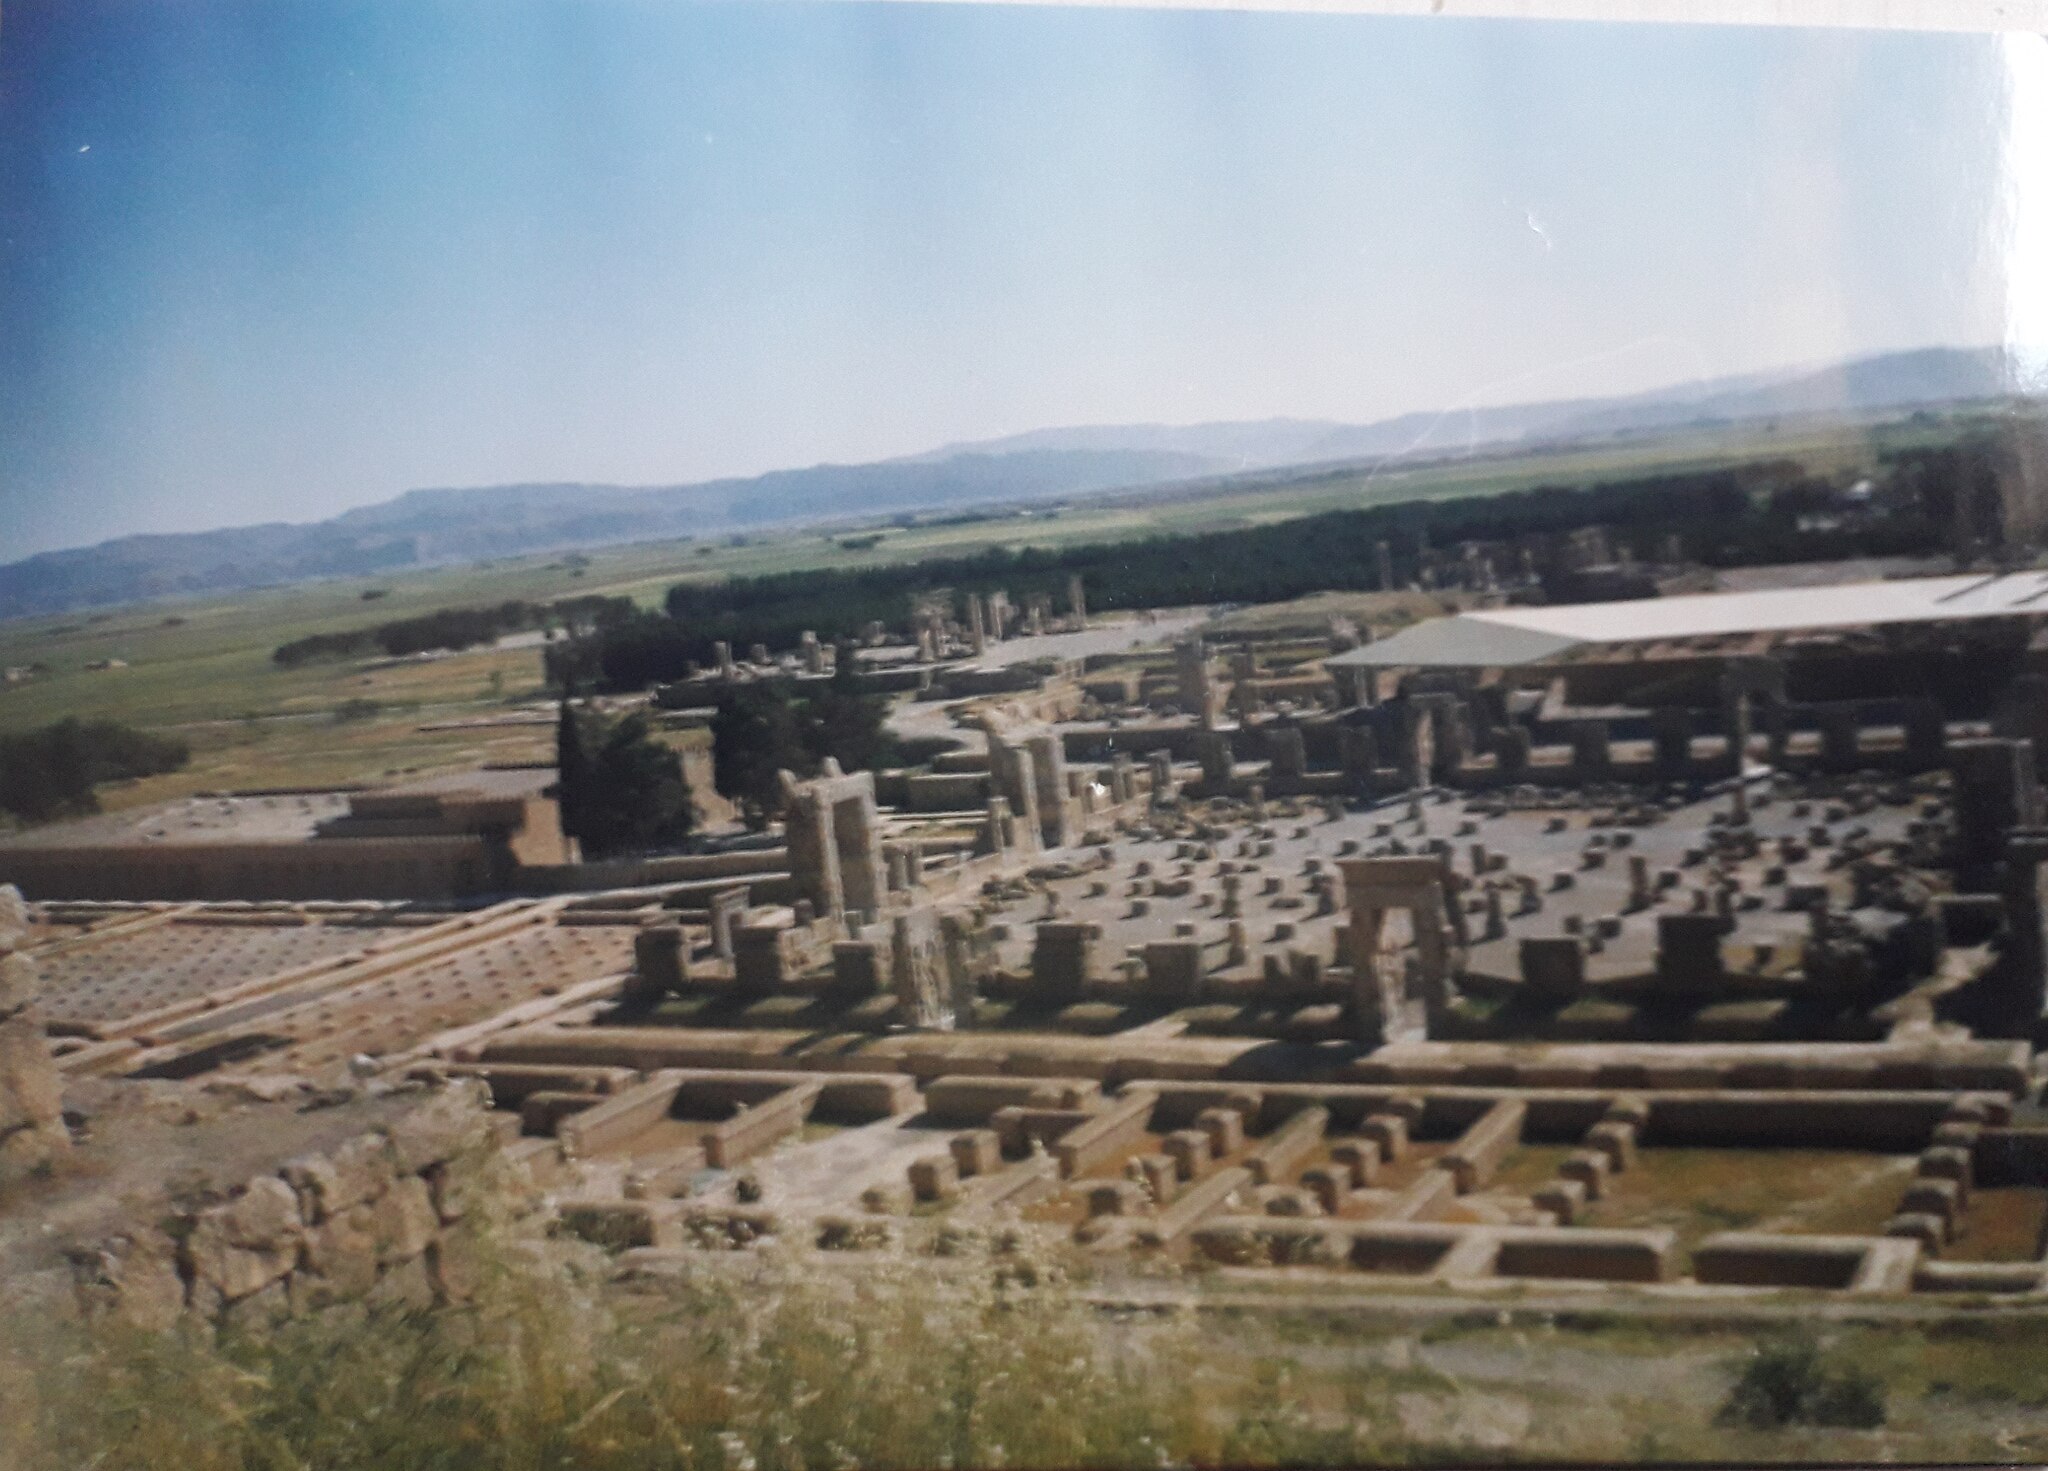
Title: Takhtejmshid2
Date: 2020-10-06 07:33:23
Categories: Self-published work, Cultural heritage monuments in Iran with known IDs, Uploaded via Campaign:wlm-ir, Images from Wiki Loves Monuments in Marvdasht, 2020 in Persepolis, Iran photographs taken on 2020-10-06, Images from Wiki Loves Monuments 2020, Images from Wiki Loves Monuments 2020 in Iran, General views of Persepolis